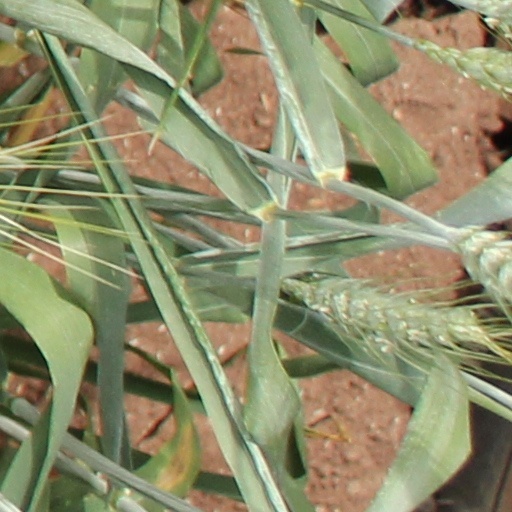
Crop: wheat